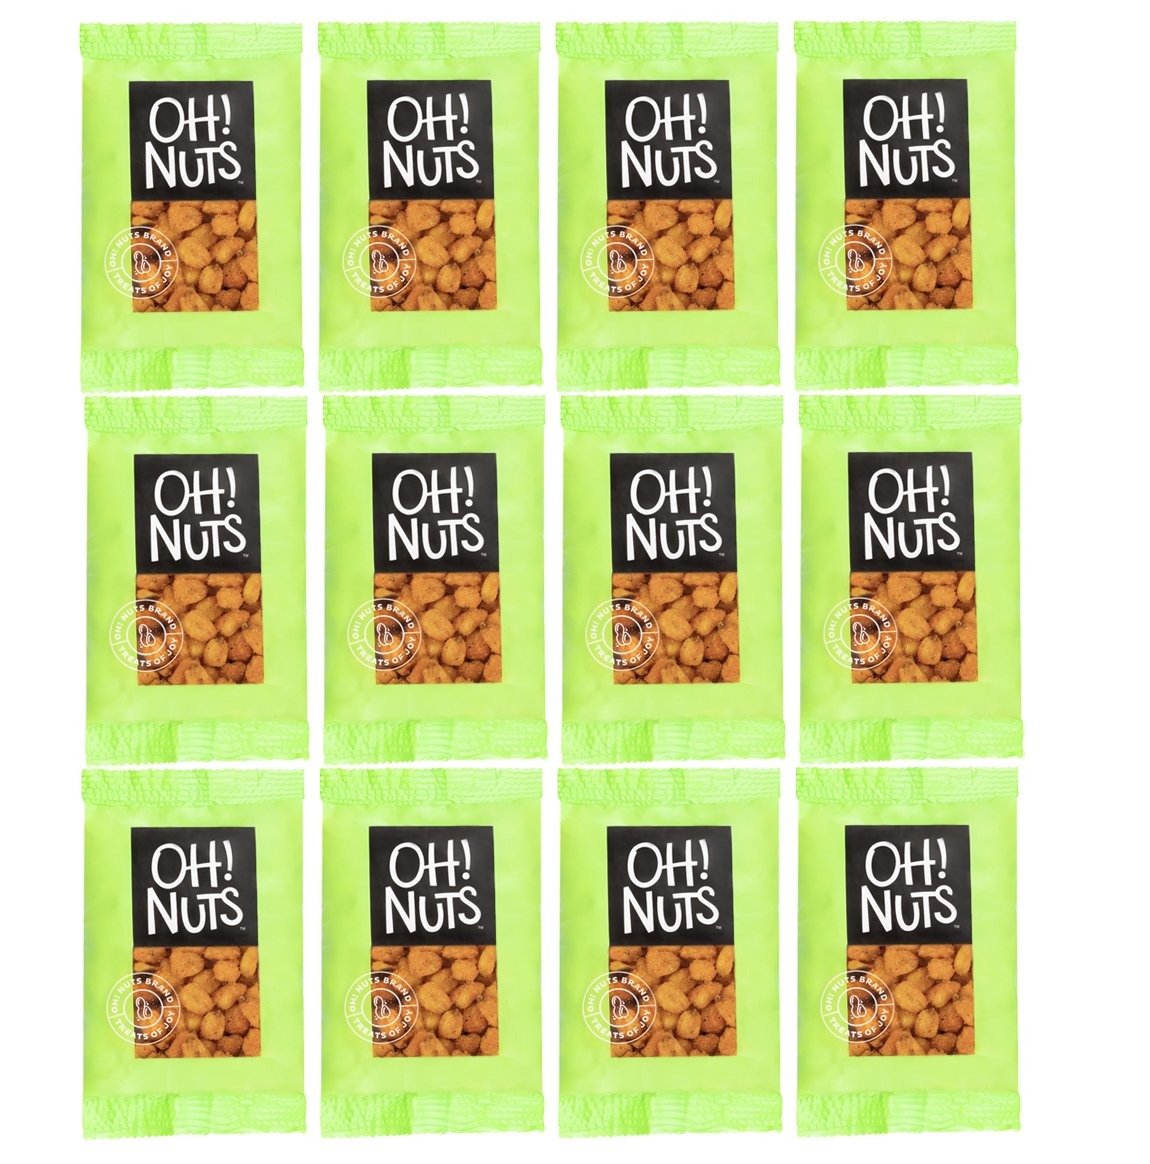
Item Name: Oh! Nuts Mixed Nuts Roasted Salted Individual Nut Snacks for On-the-Go - 12 Convenient Nut Snacks for School - Bulk Nuts Variety - Individual Packs (1.5 oz Each)
Value: 18.0
Unit: Ounce

Price: 49.38